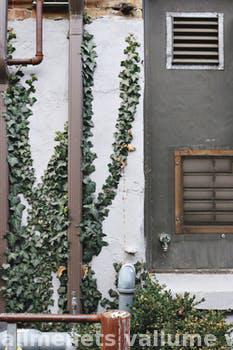
Label: Watermark